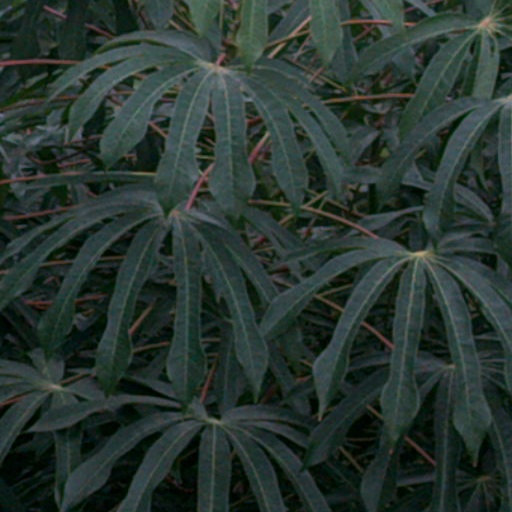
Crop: cassava